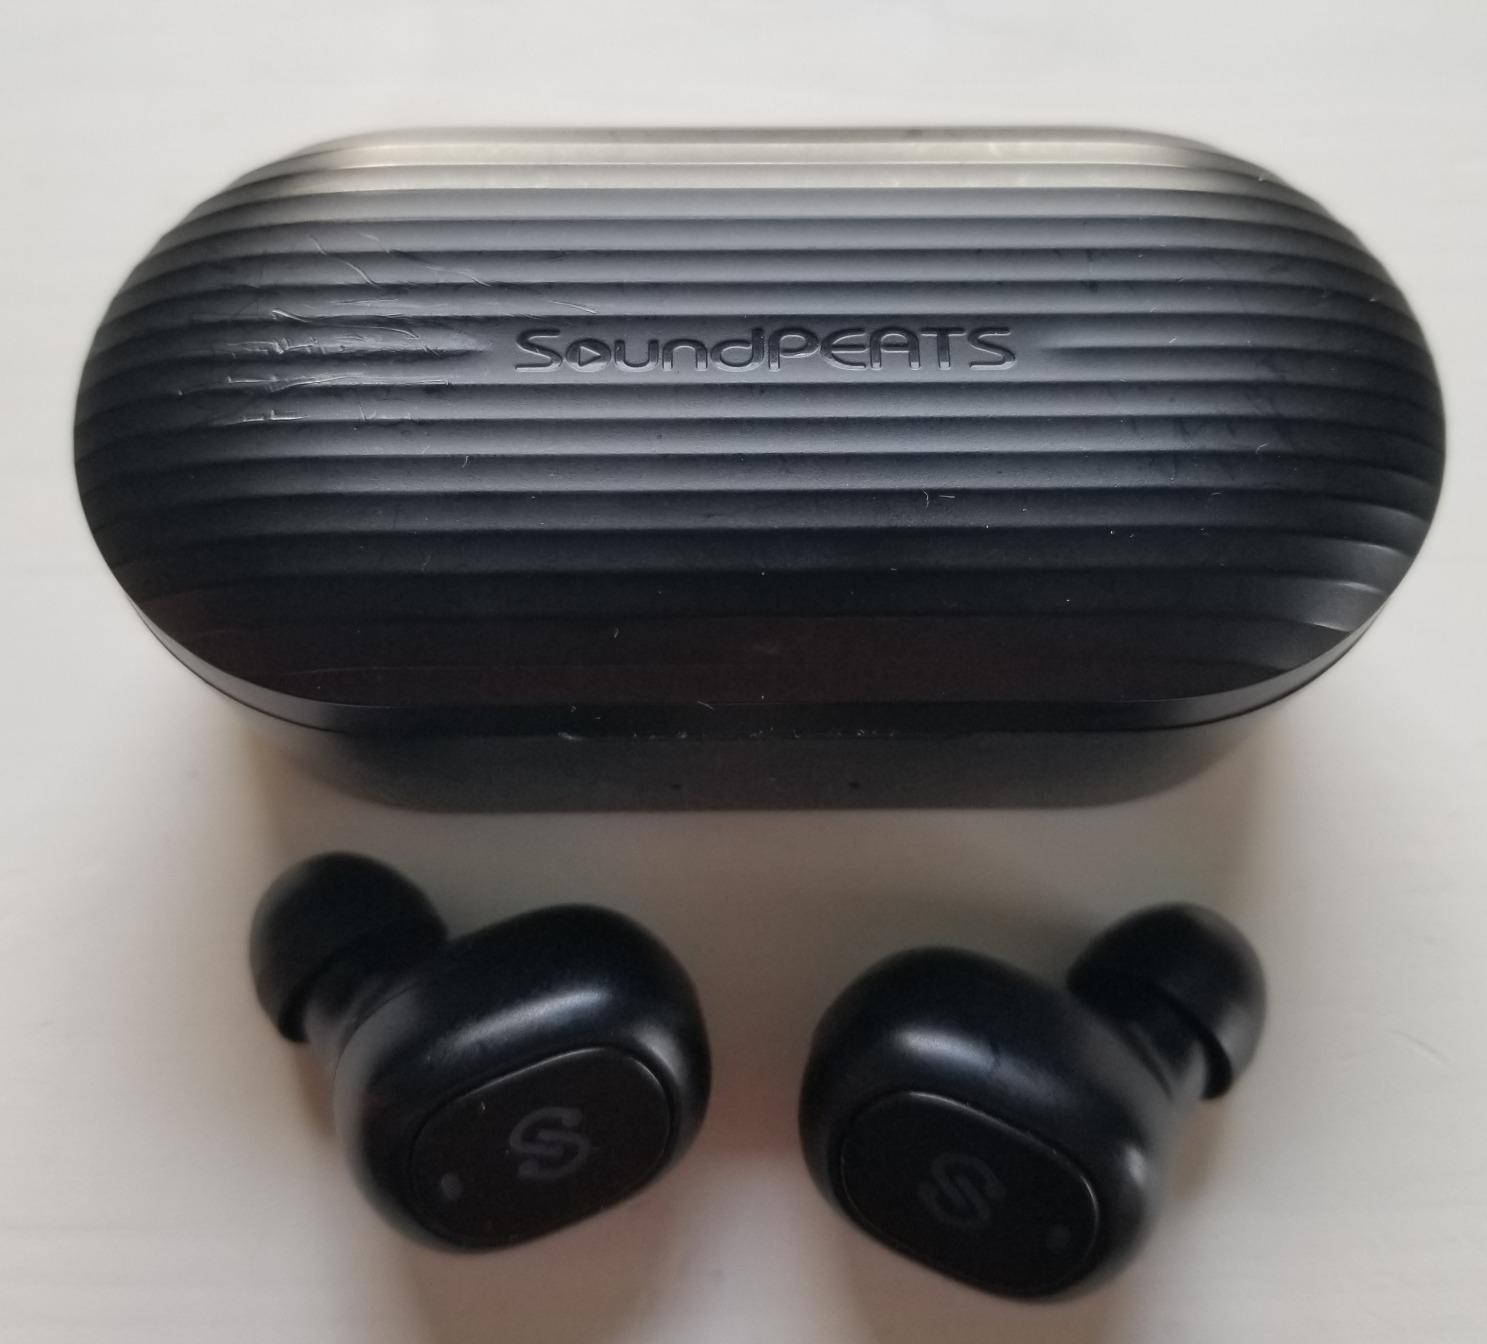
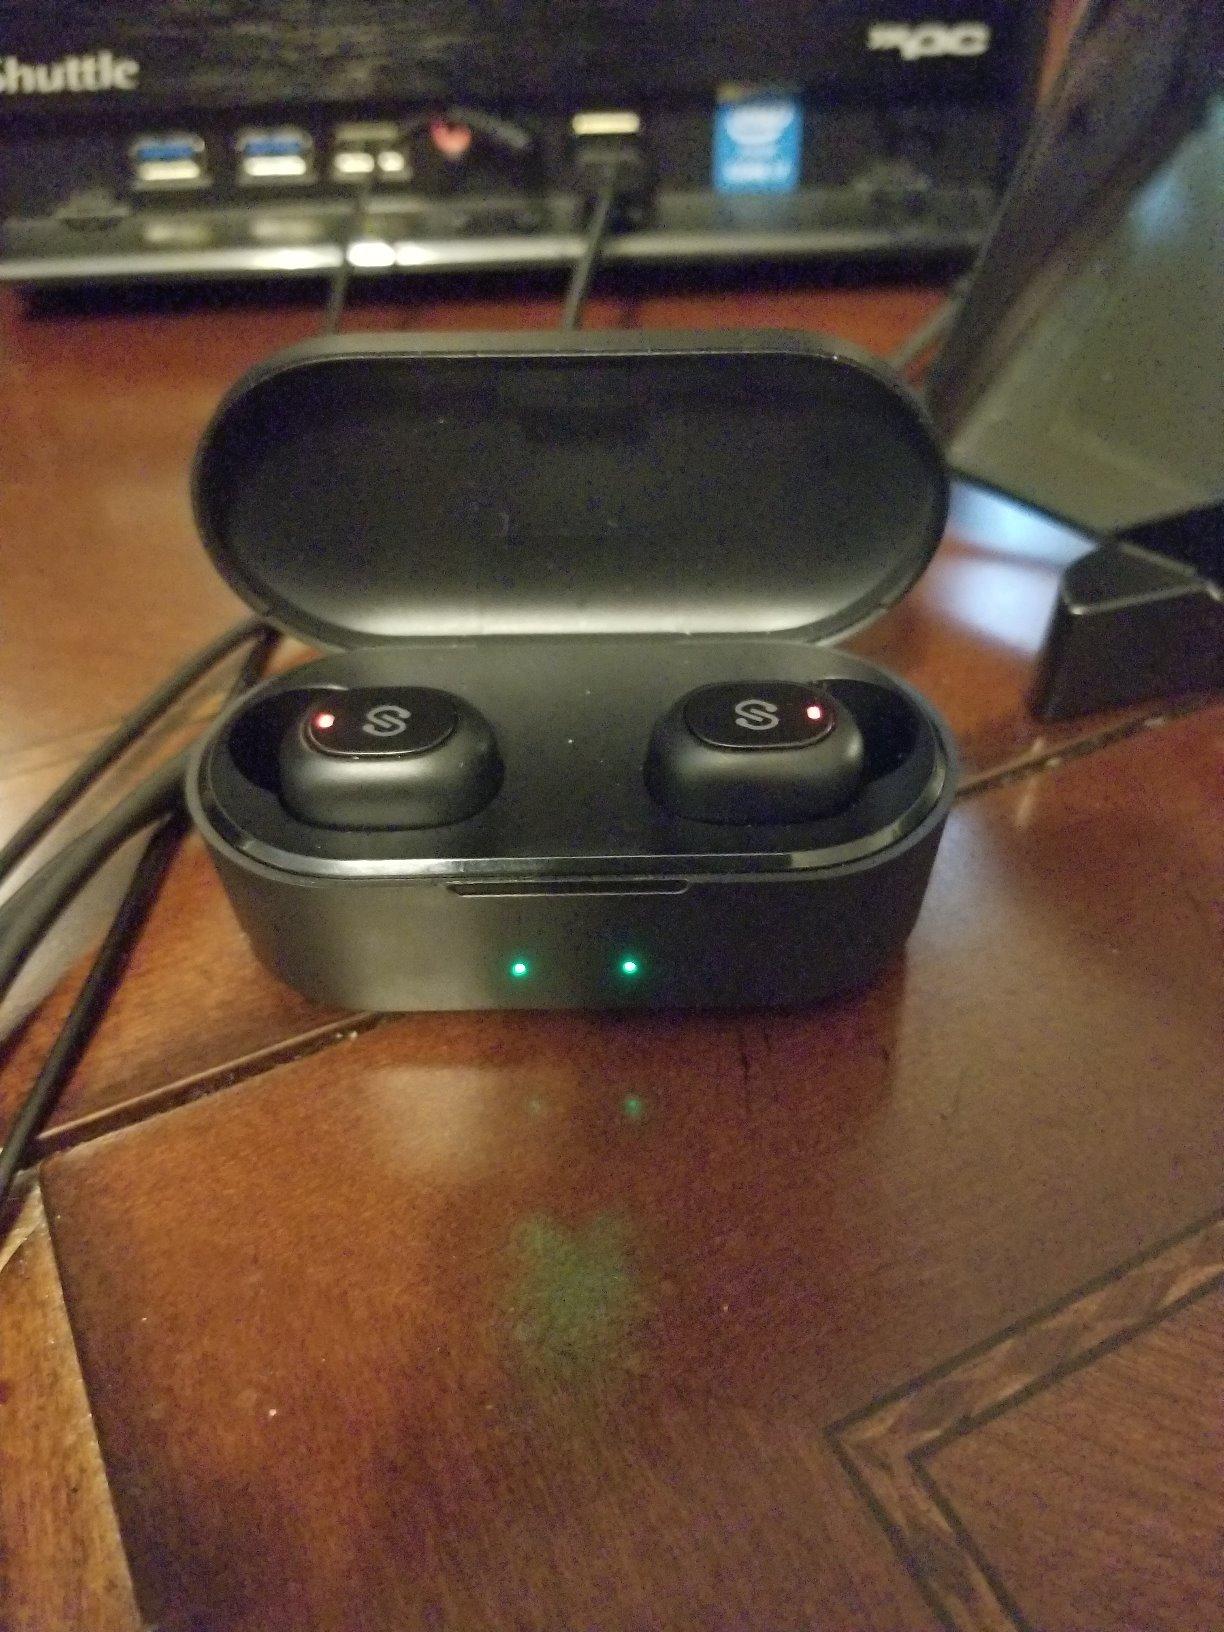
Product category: earbuds
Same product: yes